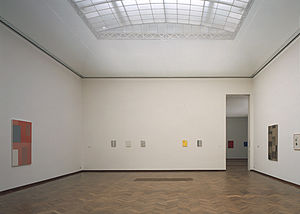
Stedelijk Museum
Jürgen Partenheimer, Stedelijk Museum Amsterdam, 1997
Stedelijk Museum i Amsterdam, Holland, er et berømt museum for moderne kunst. Museet åbnede i 1895 på Museumspladsen, tæt på Rijksmuseum og Van Gogh-museet. Museumsbygningen undergik i 2007 renovering, hvorfor samlingerne blev udstillet i en bygning nær hovedbanegården. Stedelijk blev statens museum for moderne kunst i 1938 og i 1973 blev Van Gogh-museet skabt ved at udskille Van Gogh-samlingen fra museet. Museet havde 197.900 gæster i 2005.